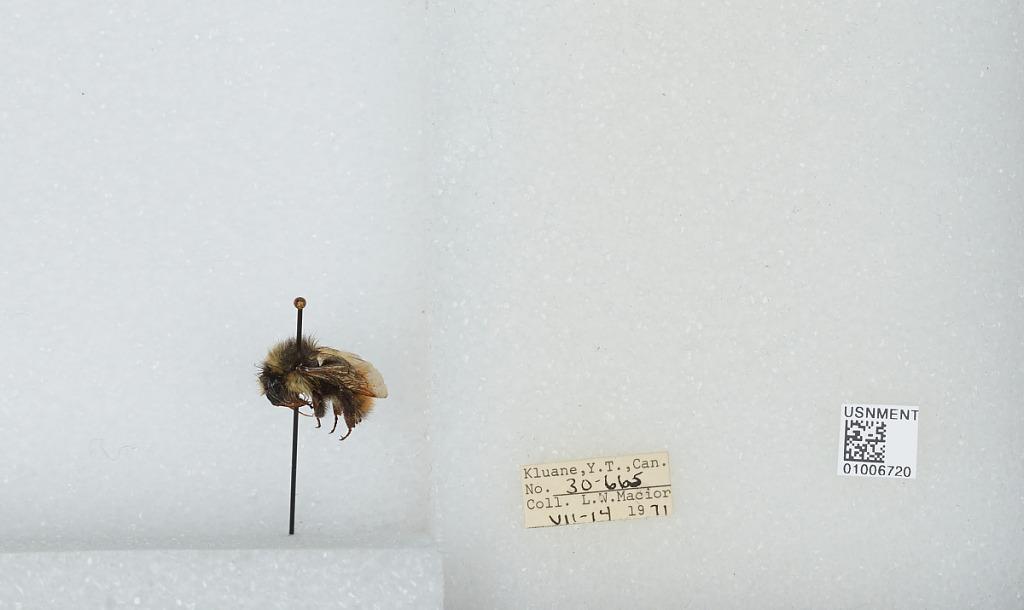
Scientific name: Bombus (Pyrobombus) flavifrons Cresson
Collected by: L. Macior
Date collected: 1971-7-14
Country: Canada
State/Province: Yukon Territory
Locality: Kluane
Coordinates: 60.75, -139.5